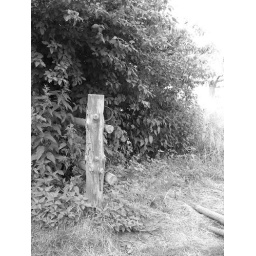
Black and white post in a field